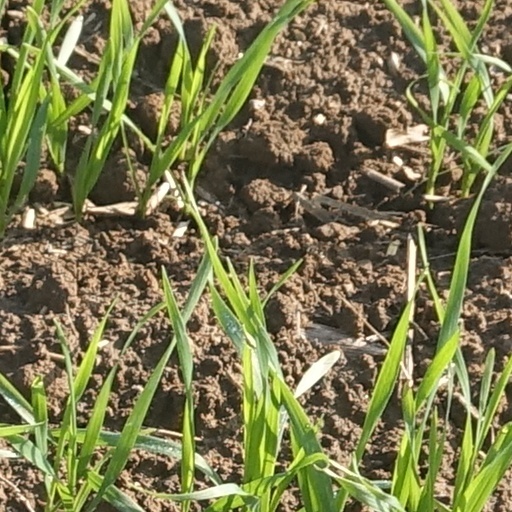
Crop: wheat